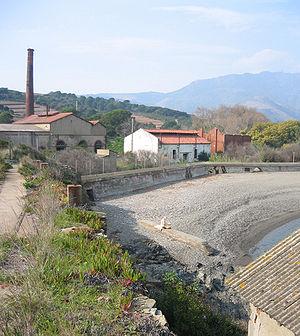
La dynamiterie de Paulilles est une ancienne usine d'explosifs française située dans le sud des Pyrénées-Orientales à Paulilles, sur le territoire de la commune de Port-Vendres, qui a fonctionné de 1870 à 1984. Premier maillon français d'un trust économique de taille européenne, la dynamiterie de Paulilles a fonctionné de 1870 à 1991. Au plus fort de la production, elle employait 300 ouvriers qui fabriquaient 4 000 tonnes de dynamite par an.